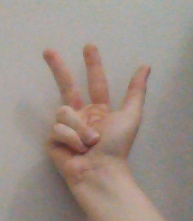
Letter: al